A. Jane Duncombe

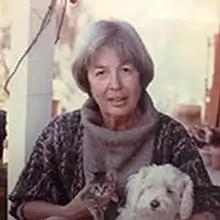

A. Jane Duncombe (July 22, 1925 - November 24, 2015) was born in Whitby, Ontario, Canada. She was a residential designer based in the San Francisco Bay Area some of whose architectural designs can also be found in Illinois and throughout the rest of California. Duncombe studied at the Art Institute of Chicago School of Industrial Design and developed interest in design and architecture through her undergraduate studies. Duncombe was also one of the few female architects who became an apprentice at Frank Lloyd Wright’s Taliesin.